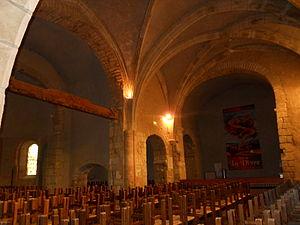
Prieuré de couches 71490
Le prieuré de Couches, datant du VIIᵉ siècle, est situé dans corps de bâtiment commun à la mairie de la commune de Couches en Saône-et-Loire, abrite aujourd'hui une salle de réception.